VMF-222

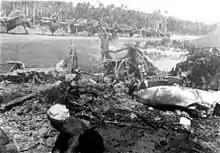
Remains of the Corsair that crashed at 0940 AM on 24 January 1945 piloted by 1stLt Karl Oerth

It was during this time that the squadron was a part of one of the worst aviation accidents of the war. At 0940 AM on 24 January 1945, while taking off, 1stLt Karl Oerth hit a lump in the runway, blew a tire, and his Corsair careened wildly into his own squadron's revetment area, which was shared with VMF-212. It completely wiped out the tents housing the intelligence, oxygen, parachutes, and materiel departments. Many men attempted to rescue the pilot but while they were making this brave effort the plane exploded and set off all its .50 cal ammunition. 14 men were killed and over 50 wounded during this incident.